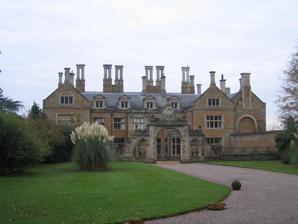
Building: Holdenby House
Country: United Kingdom
Year built: 1583
Historic house in Northamptonshire, UK Holdenby House Holdenby House is a historic country house in Northamptonshire , traditionally pronounced, and sometimes spelt, Holmby . The house is situated in the parish of Holdenby , six miles (10 km) northwest of Northampton and close to Althorp . It is a Grade II* listed building. History The house was completed in 1583 by the Elizabethan Lord Chancellor , Sir Christopher Hatton , who refused to sleep a night in the mansion until Queen Elizabeth I had slept there. Thomas Heneage stayed at Holdenby in July 1583, and wrote to Hatton, congratulating him on the completion of "the best house that hath been built in this age". It was one of the largest prodigy houses of the Tudor period , rivalling in size both Audley End and Theobalds , and was reputed to occupy approximately 78,750 square feet (7,300 m²), although this probably included the two great courtyards around which it was built. The facades were symmetrical, with mullioned windows and open Doric arcades , reflecting the Renaissance style of architecture gradually spreading from Italy . Hatton died in 1591. In 1607, after a survey by John Thorpe , the mansion was bought by Elizabeth's successor James I . He intended it as a residence for his son, Charles, Duke of York . His wife Anne of Denmark stayed at Holdenby in August 1608. In February 1647, after the First English Civil War , Charles I was brought to Holdenby by the Scots and handed over to the English Long Parliament . He remained a prisoner there until June 1647 when Cornet George Joyce seized him and took him to Newmarket in the name of the New Model Army . Parliament later sold the estate to Captain Adam Baynes , who demolished the house almost entirely except for a small domestic wing. Holdenby Palace before its demolition in the 17th century In 1709, Holdenby was bought by the Marlborough family who in turn sold it to their kin the Clifden family whose descendants in the female line, the Lowthers, still own the property as of 2014 [update] . The Clifdens had a new house built in the style of the older mansion, incorporating the older mansion's remains but being only about one eighth of its size. The first phase of the new house was designed by the architects Richard Carpenter and William Slater and built in 1873–75. A second phase was designed by Walter Mills and built in 1877–78. As of 2014 [update] , all that remains of Hatton's great house are two Grade I listed archways and the kitchen wing incorporated into the Victorian rebuild, now standing on a lawn , which once gave access to the courtyards; a near-identical third arch bears the date 1659 and so must have been built for Baynes, the Cromwellian owner. The gardens are listed Grade I. A door salvaged from the demolition of Holdenby palace is believed to be inside Morningside Cottage, a grade II listed building in the nearby village of Creaton . Filming location In July 2011, the exterior of Holdenby House was transformed as the location of Satis House in BBC One ’s adaptation of Charles Dickens ’s Great Expectations . Parts of the film Biggles (1986) were filmed at Holdenby. The house featured in a 2020 episode of An American Aristocrat's Guide to Great Estates . Functions and visits The estate is a private residence which is available as a corporate and wedding venue and is opened to the public on a limited and paid basis. Other activities include a falconry centre. References